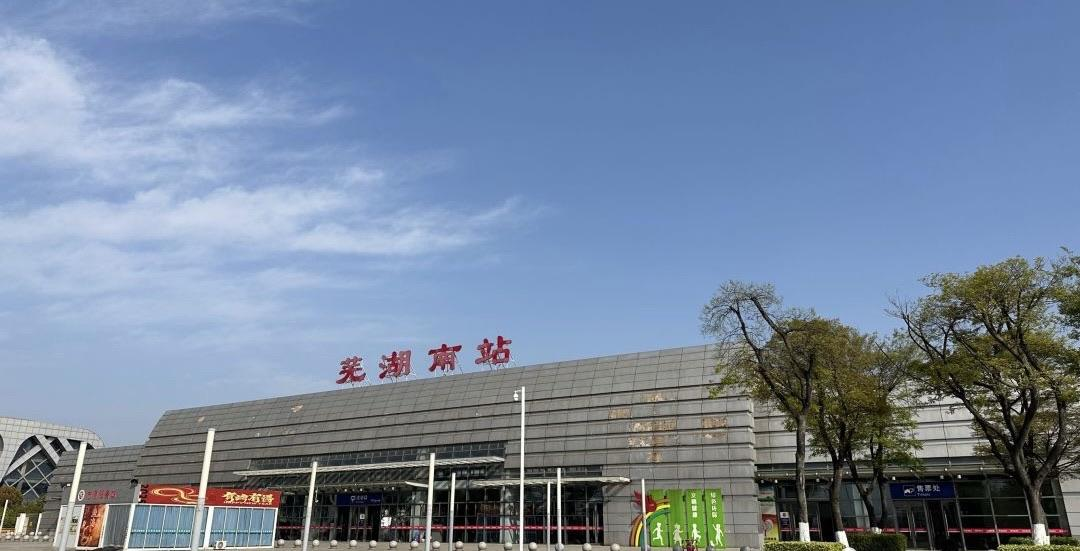
地标名称：芜湖南站